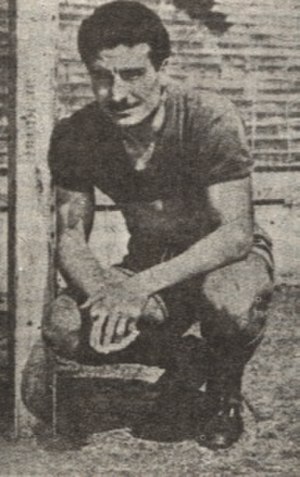
Francisco Lombardo
Juan Francisco Lombardo var argentinsk fodboldspiller.